Richard Dean Anderson

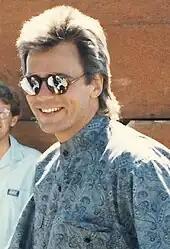
Anderson while on the set of "MacGyver", filming the season 3, episode 3 ending "Back from the Dead", circa 1987

Anderson came to fame in the lead role of Angus MacGyver in the hit television series "MacGyver," which lasted from 1985 to 1992 and was highly successful throughout its seven-year run. The character Angus MacGyver, also known as just MacGyver or Mac, was an optimistic action hero who was notable for using a Swiss Army knife instead of a firearm as his tool of choice. Anderson stated that he was initially drawn to the role because he "was intrigued by the idea of a TV hero who had an aversion to guns", noting his own aversion to violence and how the MacGyver character differed from popular action heroes of that time.